Christian IV's Arsenal

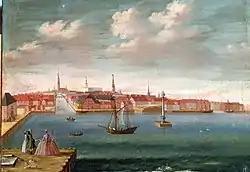
The entrance to the Arsenal Dock and the statue of Leda and the swan to the rightm painting by Johannes Rach, c. 1750

It was between these two buildings that the new harbour was to be constructed. A local contractor, Melchior Spangenberg, was commissioned to dig out the harbour for a price of 1,800 thaler, a load of rye, a load of barley and a barrel of butter. The harbour basin was to have an area of more than and a depth of . A canal, long and also deep, was to connect it to the coast.